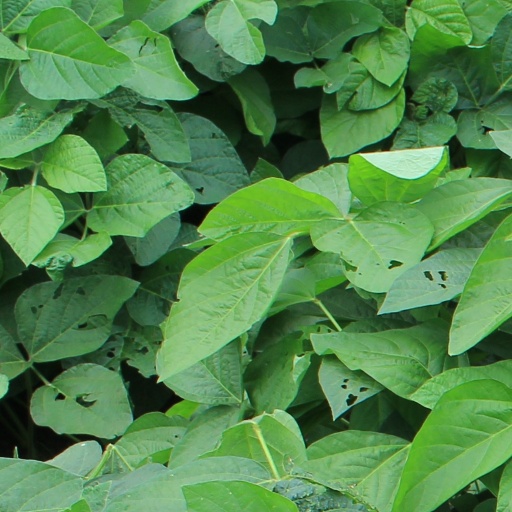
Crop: soybean